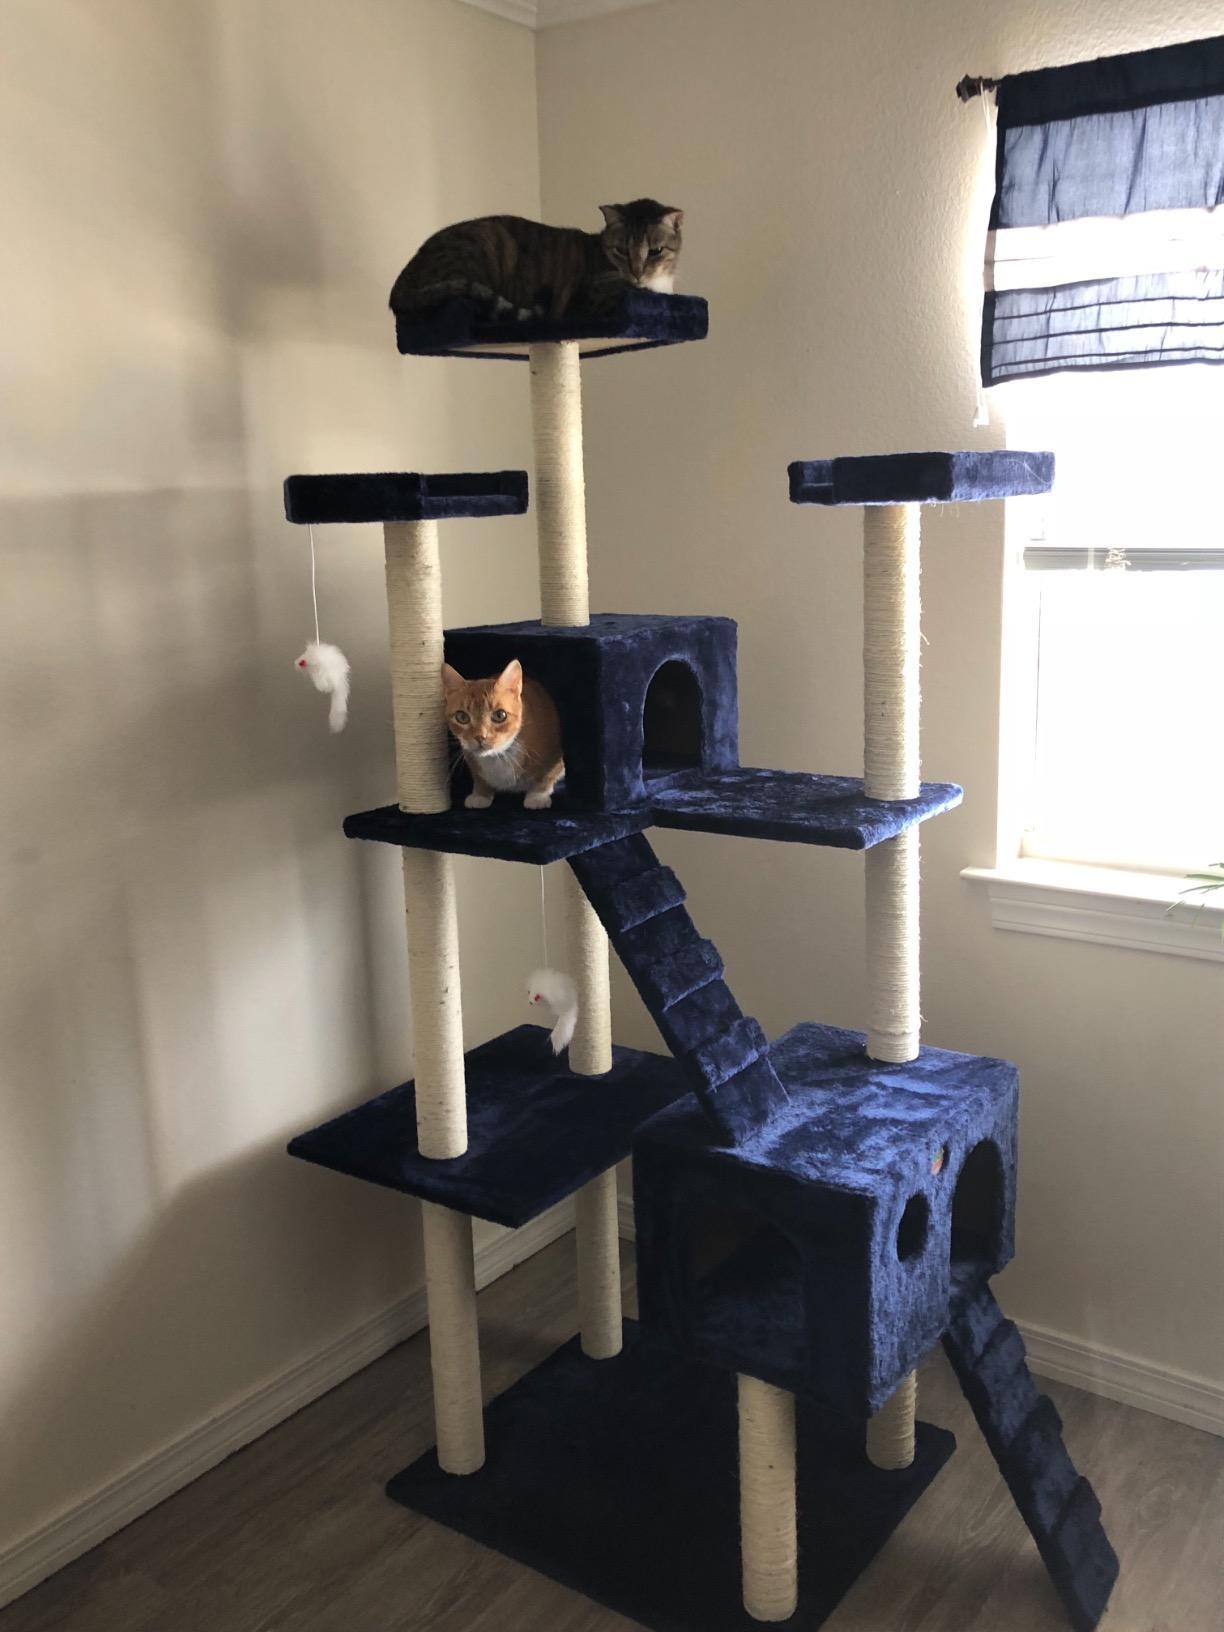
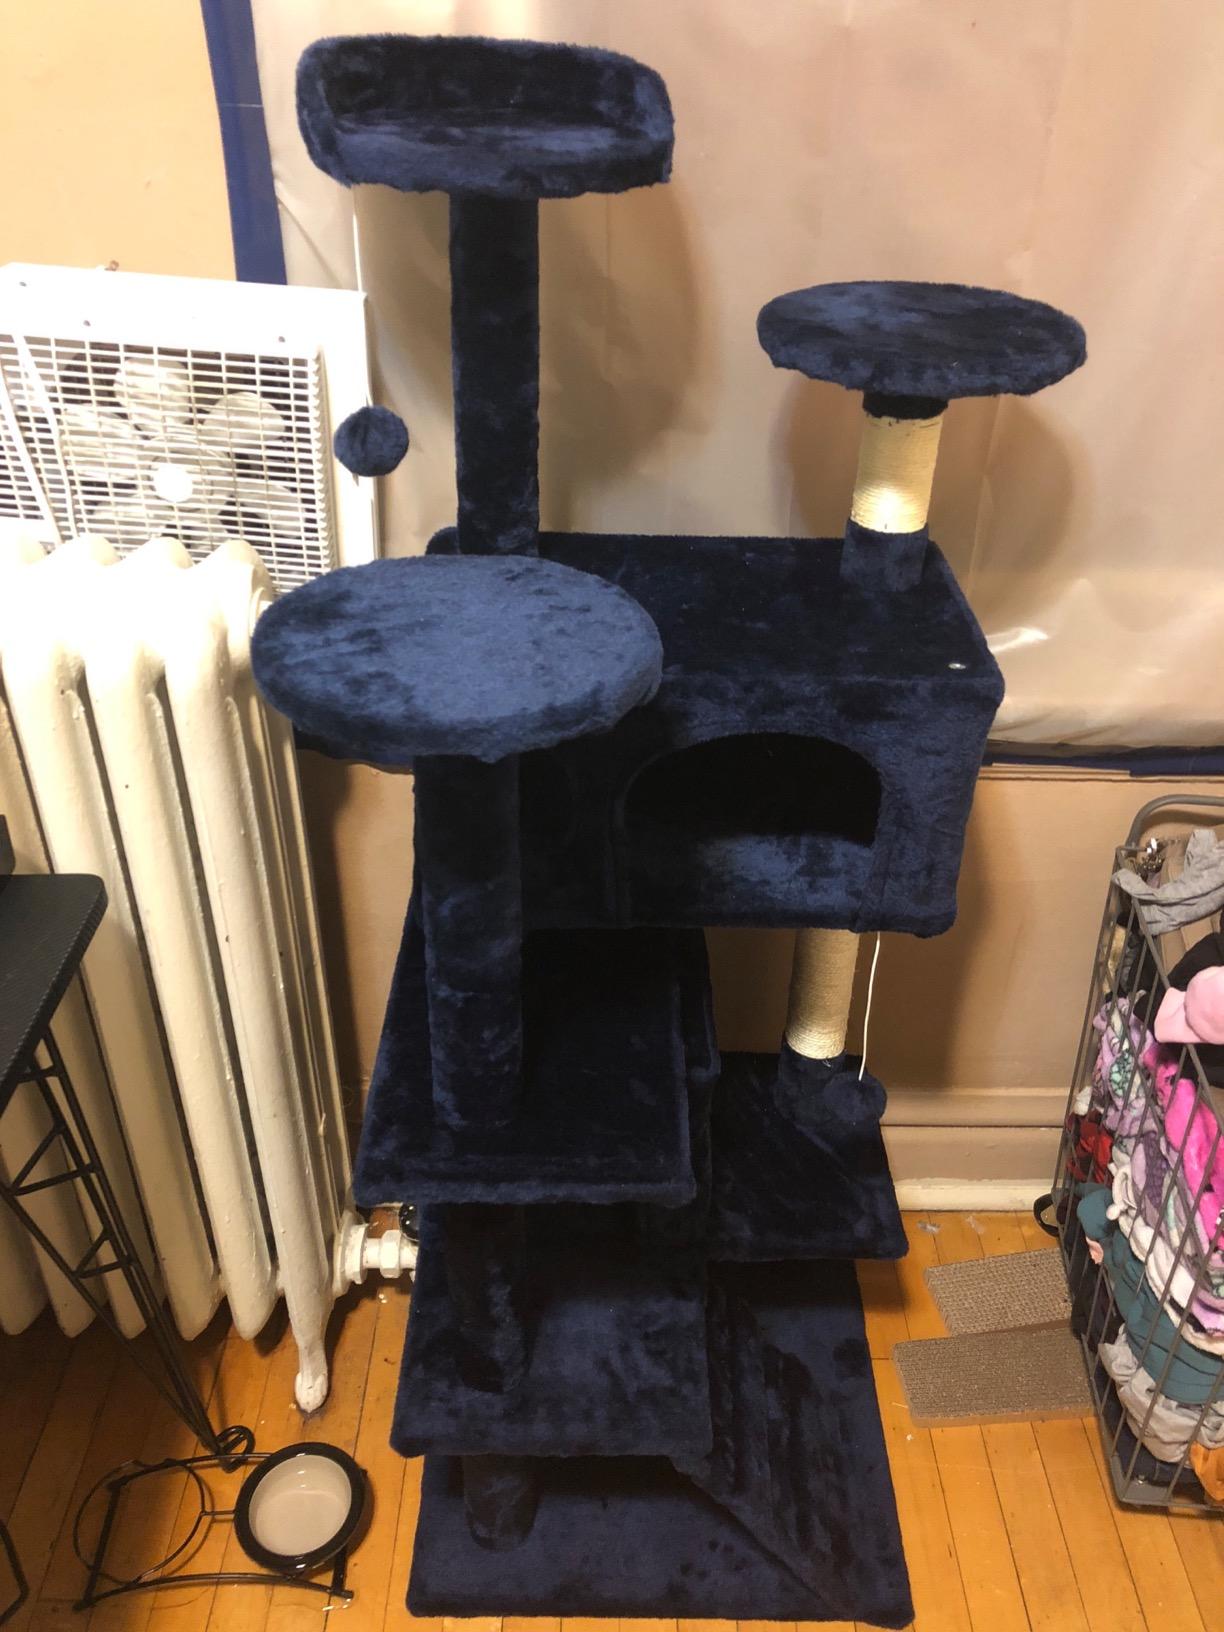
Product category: items_cat tree
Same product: no